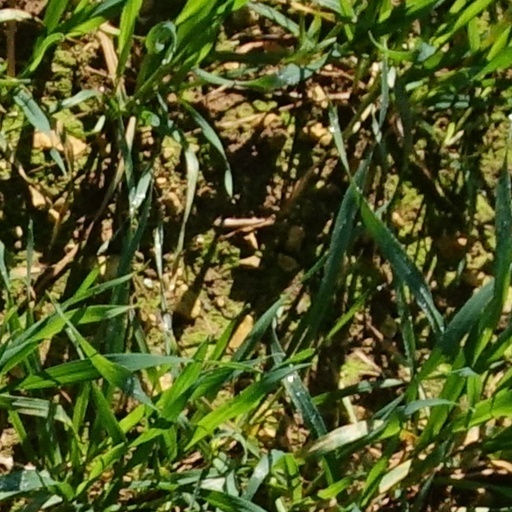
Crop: wheat